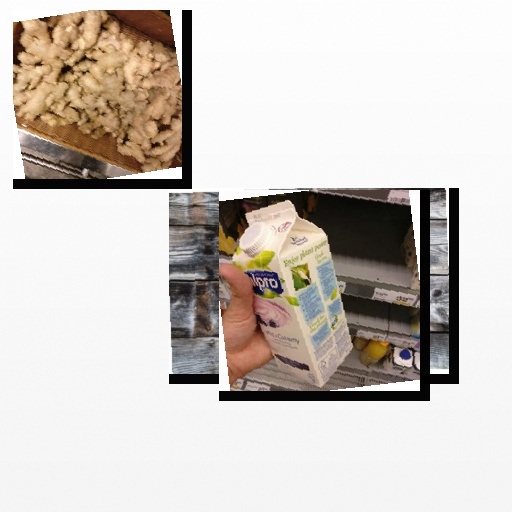
Food items: turnip, ginger, blueberry_soy_yogurt